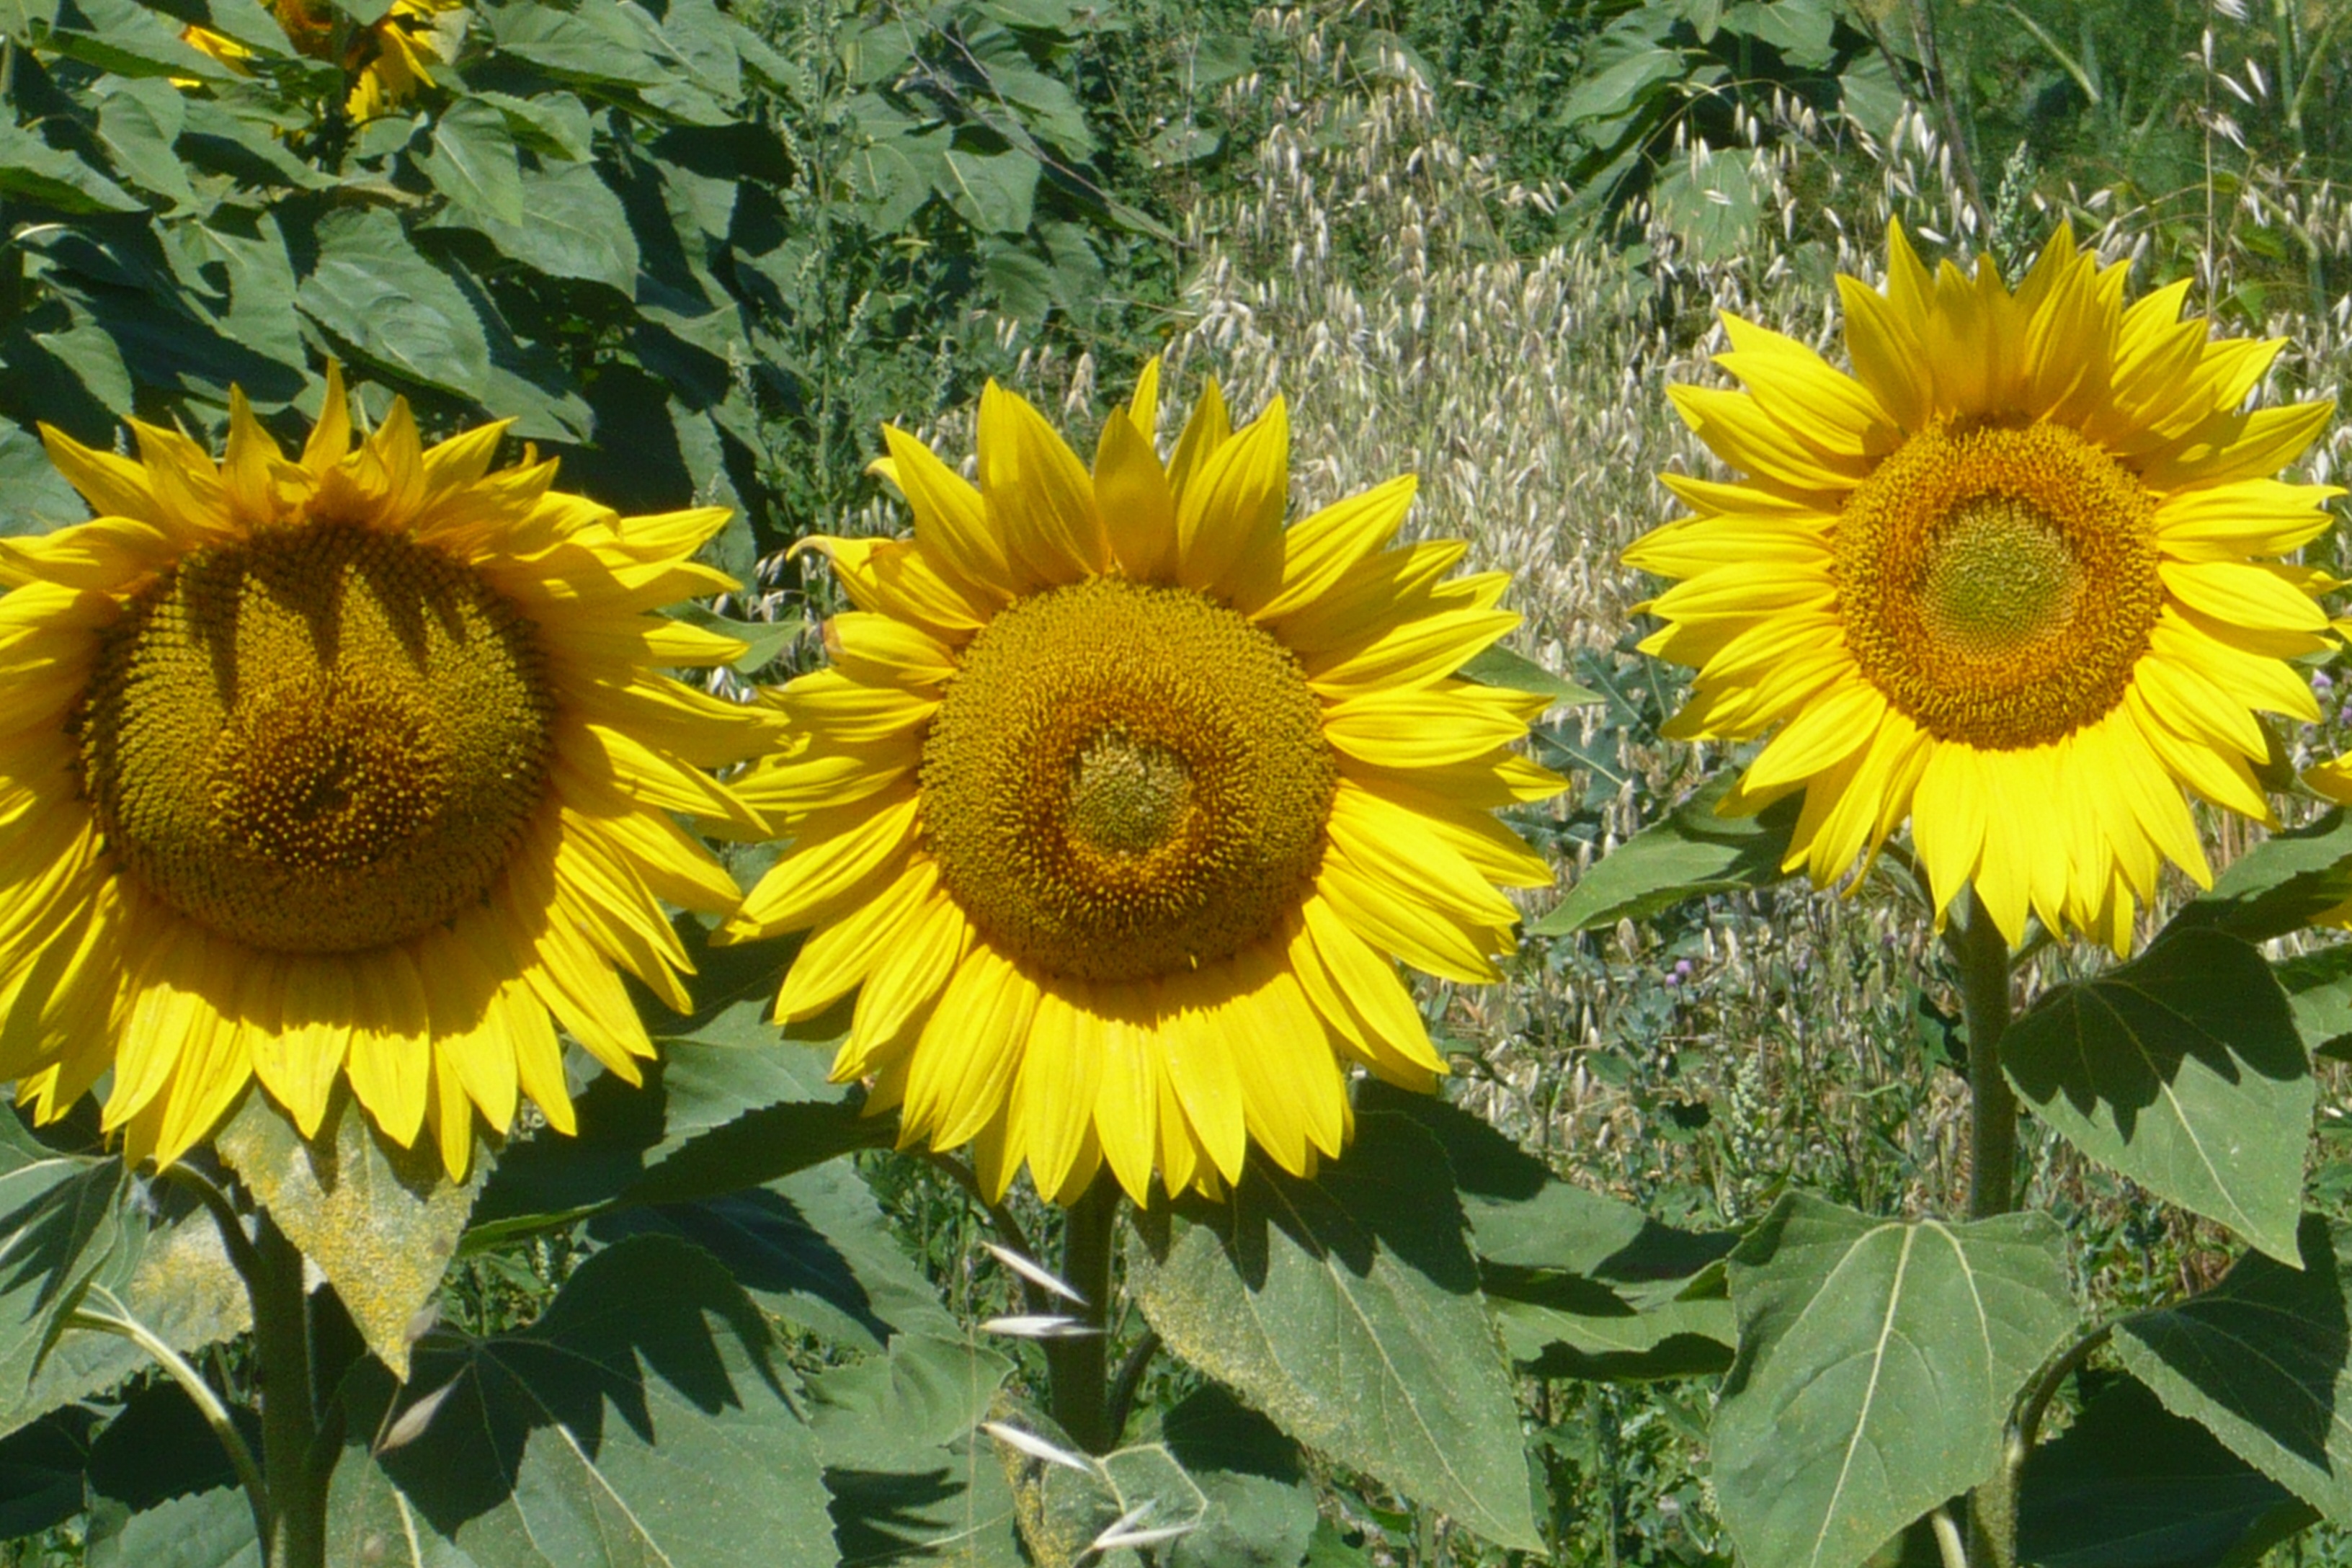
nature, plant, sun, field, flower, bloom, summer, italy, botany, yellow, garden, flora, sunflower, plants, yellow flower, flowers, in bloom, sunflowers, nice, vegetarian food, yellow flowers, flowering plant, daisy family, sunflower seed, annual plant, land plant